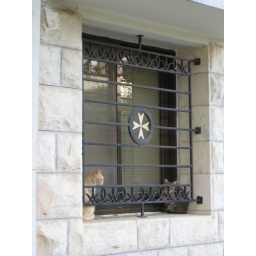
Two feral cats in the neighbors' window